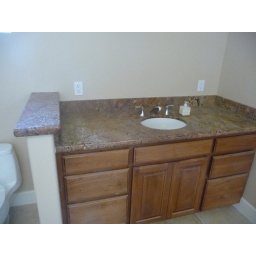
Granite slab installed on pony wall in the apartment guest bathroom.